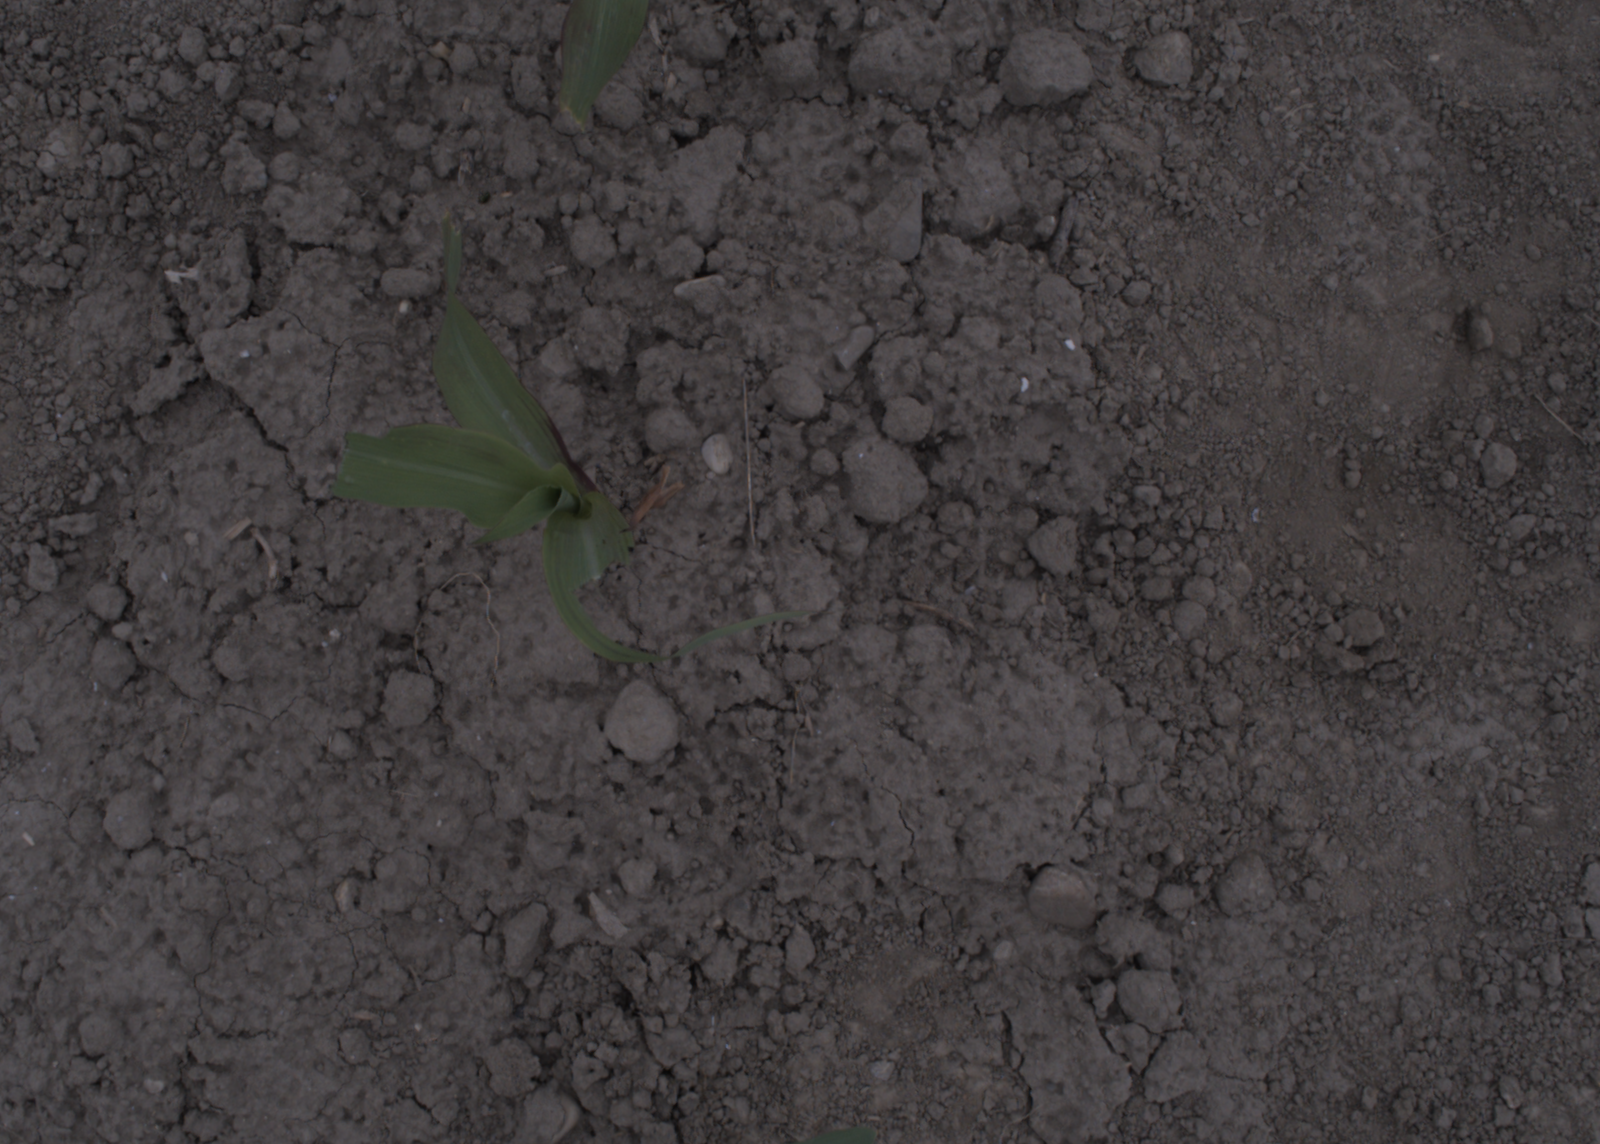
Capture date: 17.08.2020 10:20:36
Weather: cloudy
Wind: light
Seeding date: 21.07.2020
Plant canopy height (mm): 910